Describe the emotion expressed in this image:  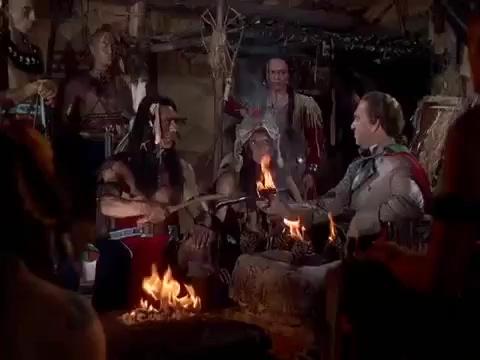
This person displays Fear, valence and arousal with high intensity.